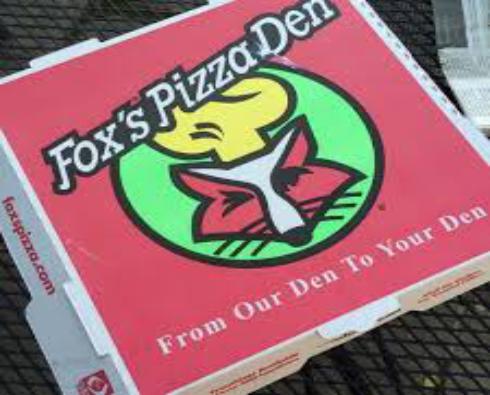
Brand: Fox's Pizza Den
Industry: Food